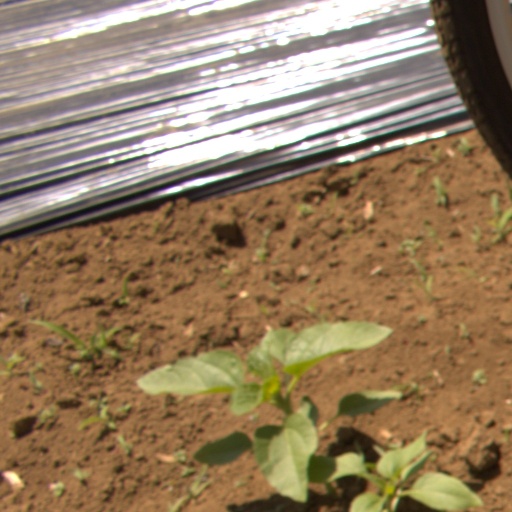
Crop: Jerusalem artichoke